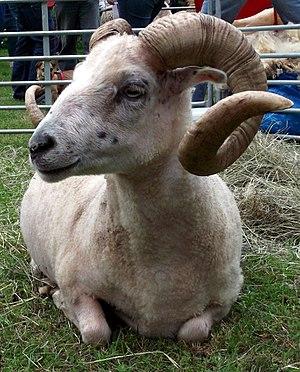
Le skudde est une race de mouton baltique, aujourd'hui systématiquement sélectionnée en Suisse, qui est caractérisée par les imposantes cornes des béliers en forme de spirales tombantes.
Le cheptel ovin mondial compte un milliard de têtes. Classées par pays, voici une liste des principales races de moutons connues :